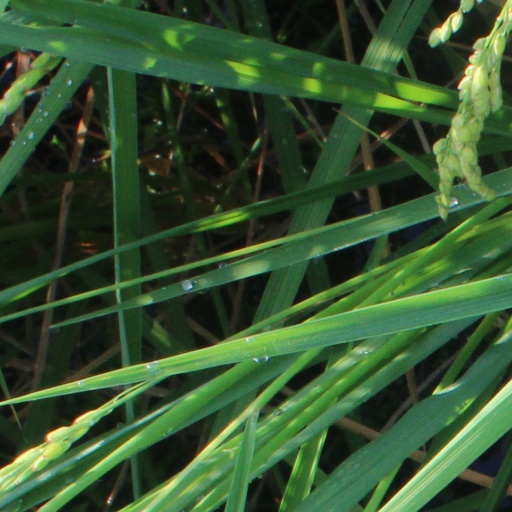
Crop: rice